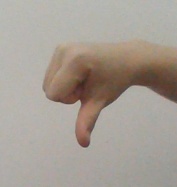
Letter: waw